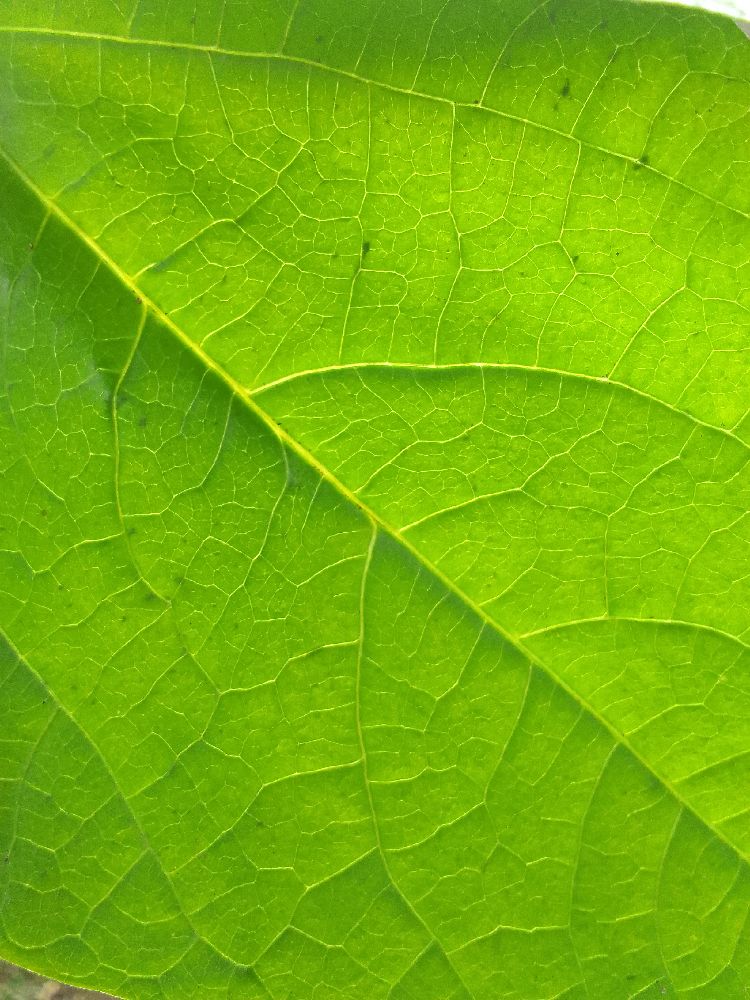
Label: healthy